2015 Danish European Union opt-out referendum

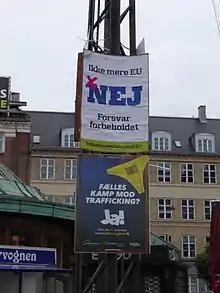
Election posters in Copenhagen

A referendum on one of the country's opt-outs from the European Union was held in Denmark on 3 December 2015. Specifically, the referendum was on whether to convert Denmark's current full opt-out on home and justice matters into an opt-out with case-by-case opt-in similar to those held by Ireland and the United Kingdom. Approval of the referendum was needed for Denmark to remain in Europol under the new rules. However, it was rejected by 53% of voters.